Climate of Mars

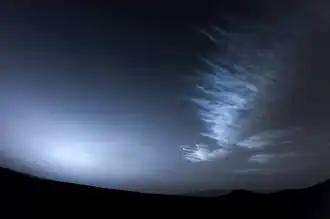
Mars's cloudy sky as seen by "Perseverance" rover in 2023, sol 738.

The climate of Mars has been a topic of scientific curiosity for centuries, in part because it is the only terrestrial planet whose surface can be easily directly observed in detail from Earth with help from a telescope.